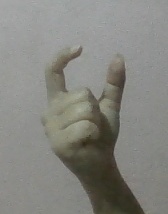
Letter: nun